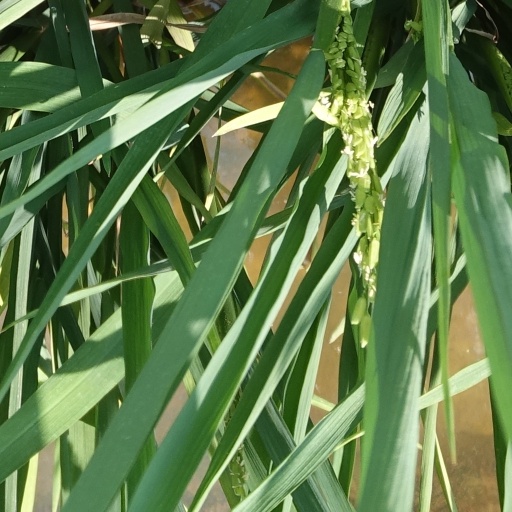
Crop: rice